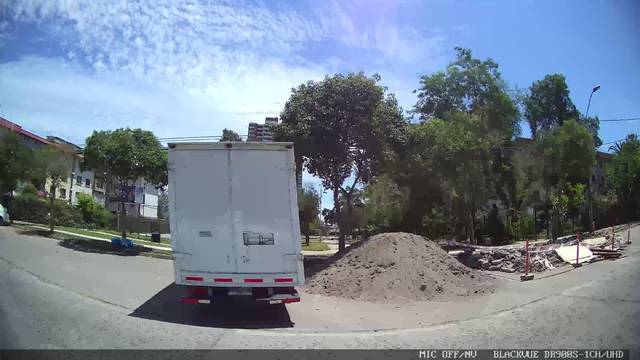
Region: Chile
Coordinates: -33.464, -70.623